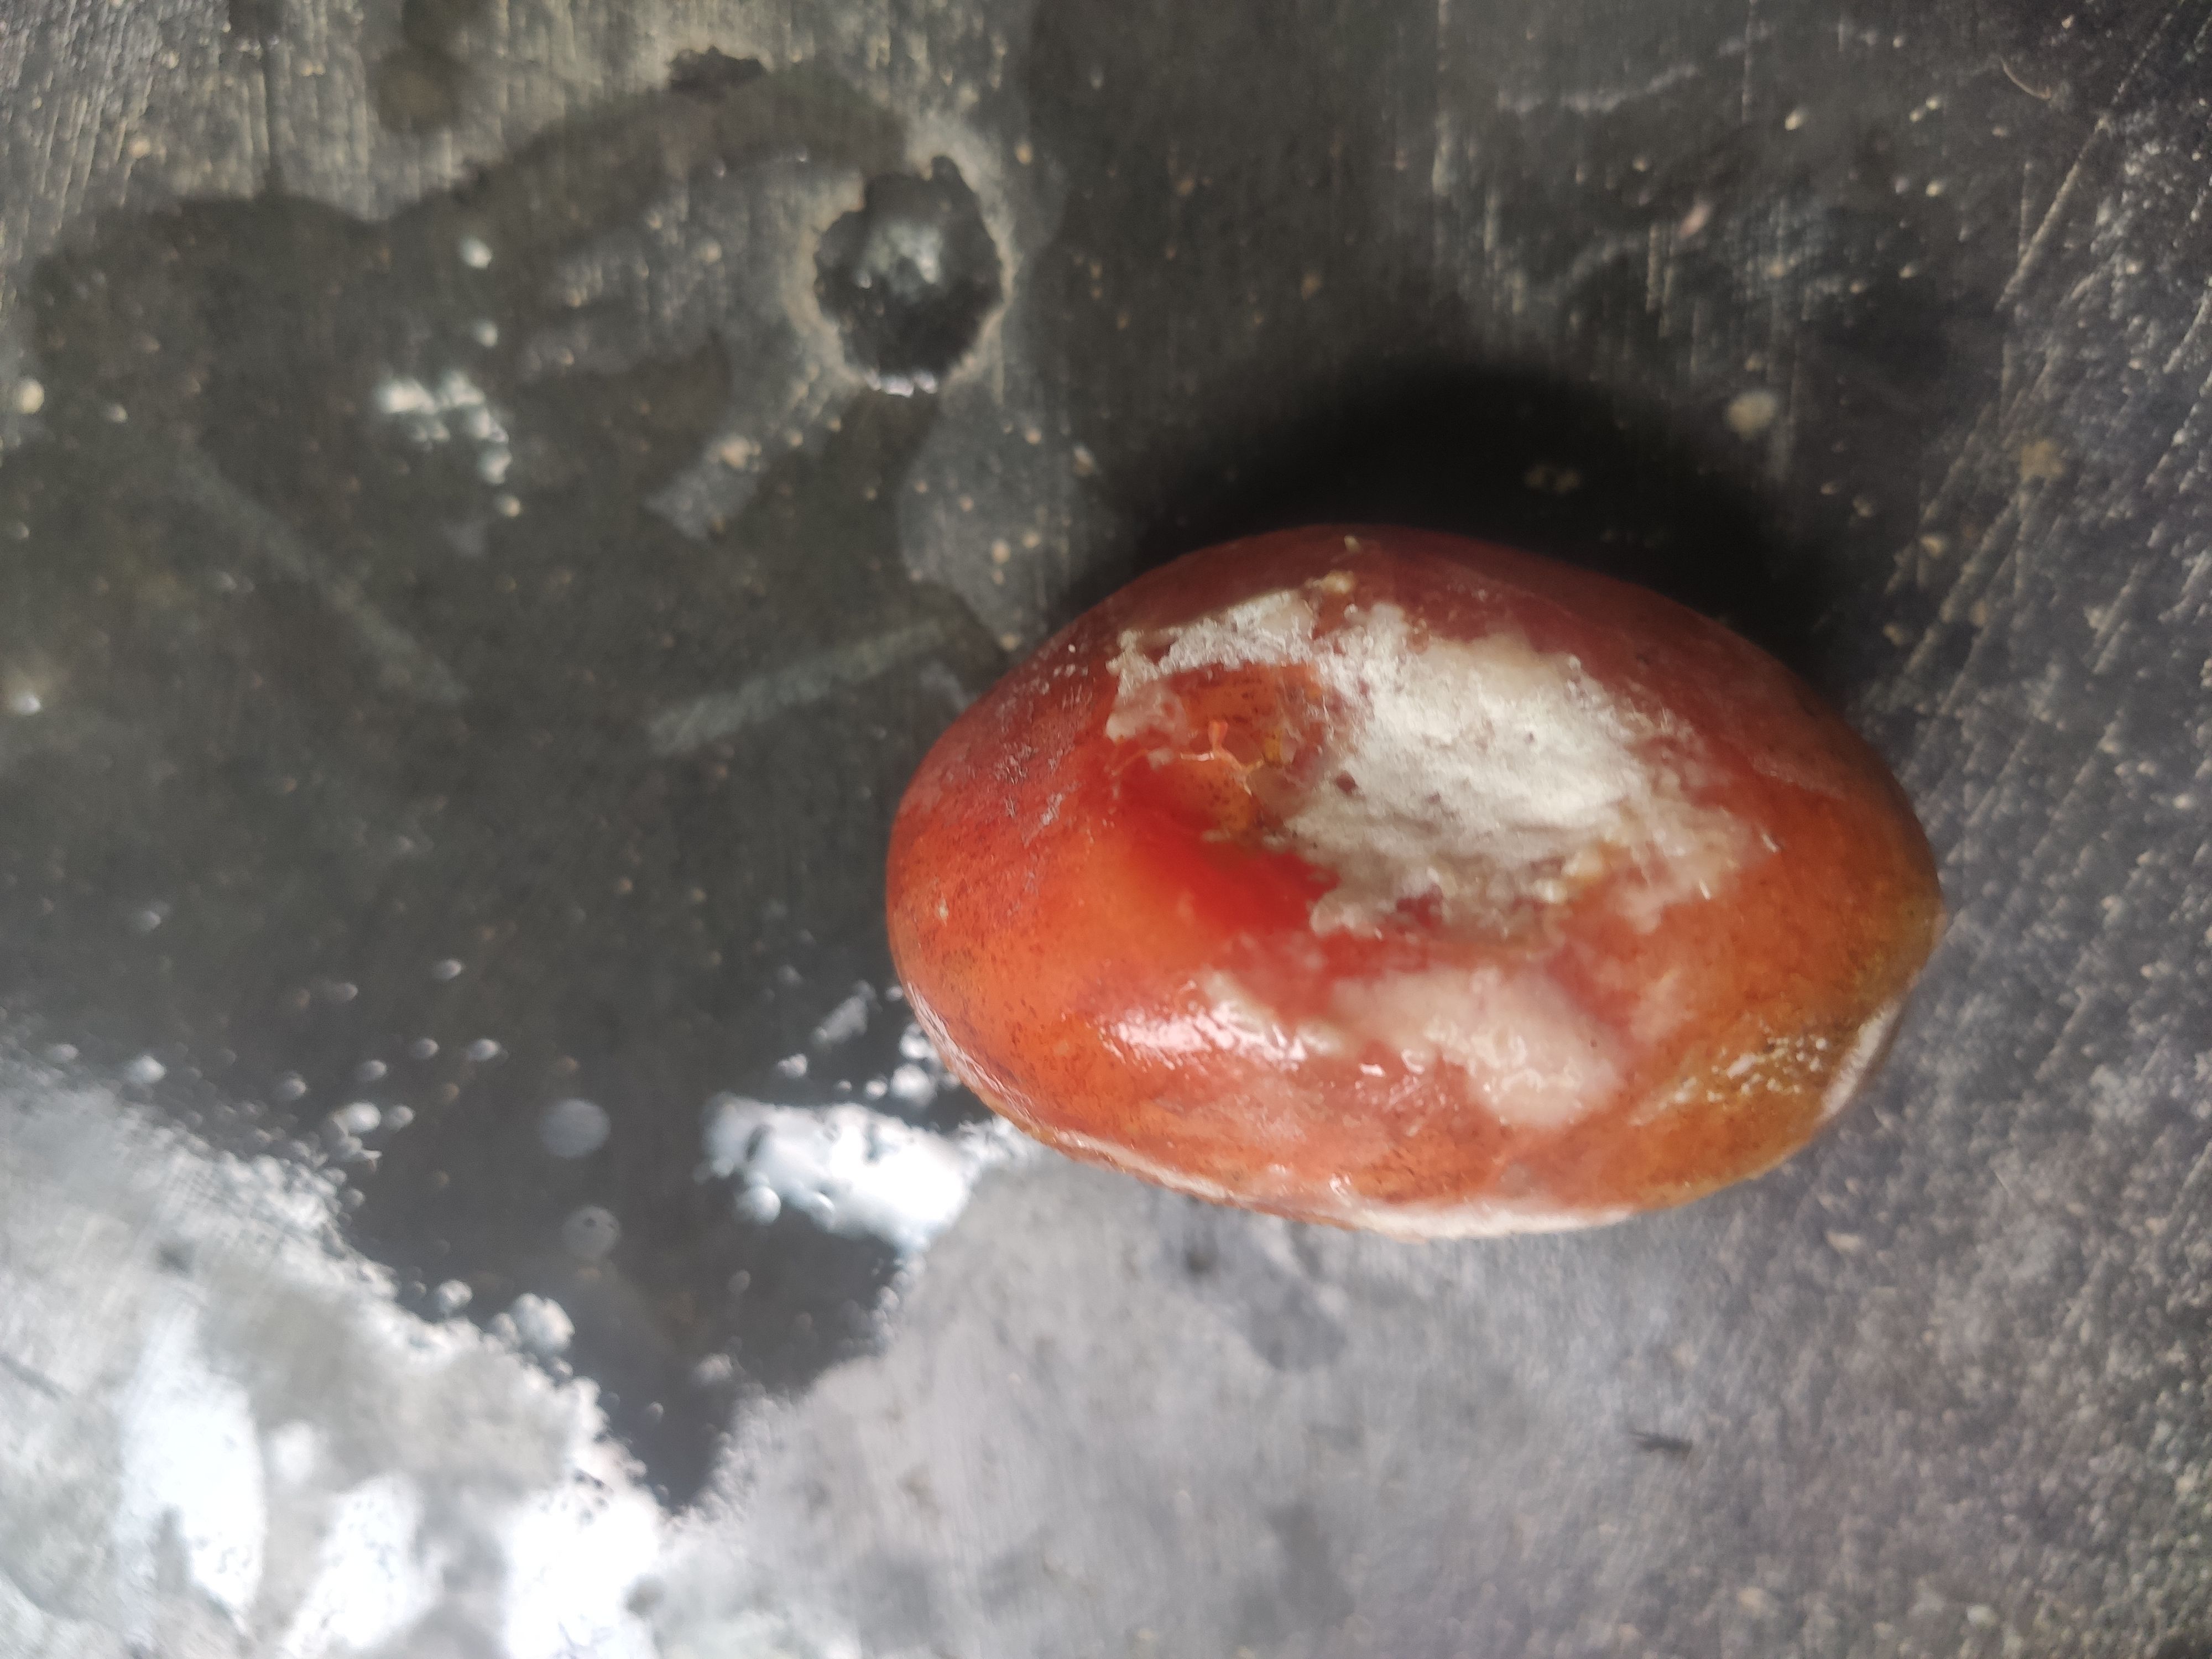
Fruit: tomatoes
Grade: 3rd-grade